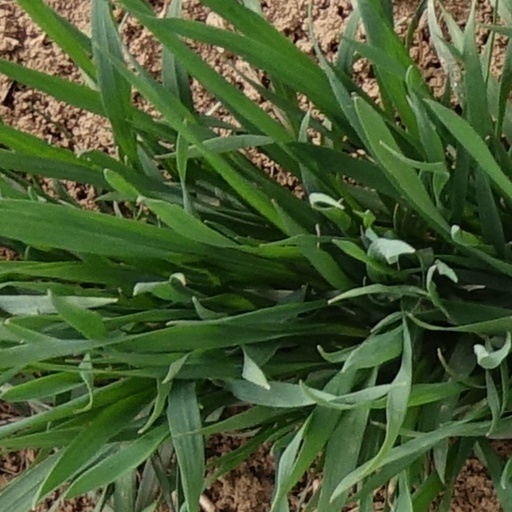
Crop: wheat